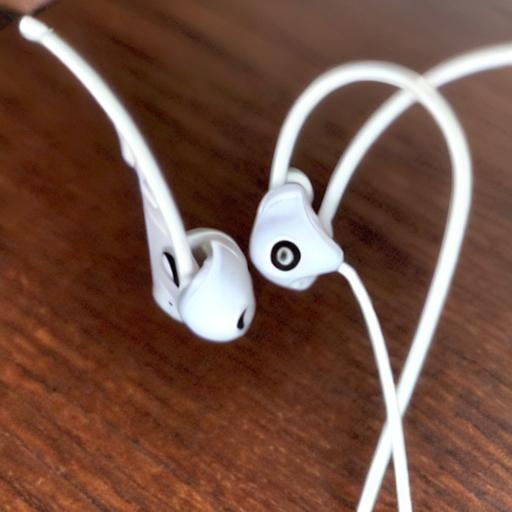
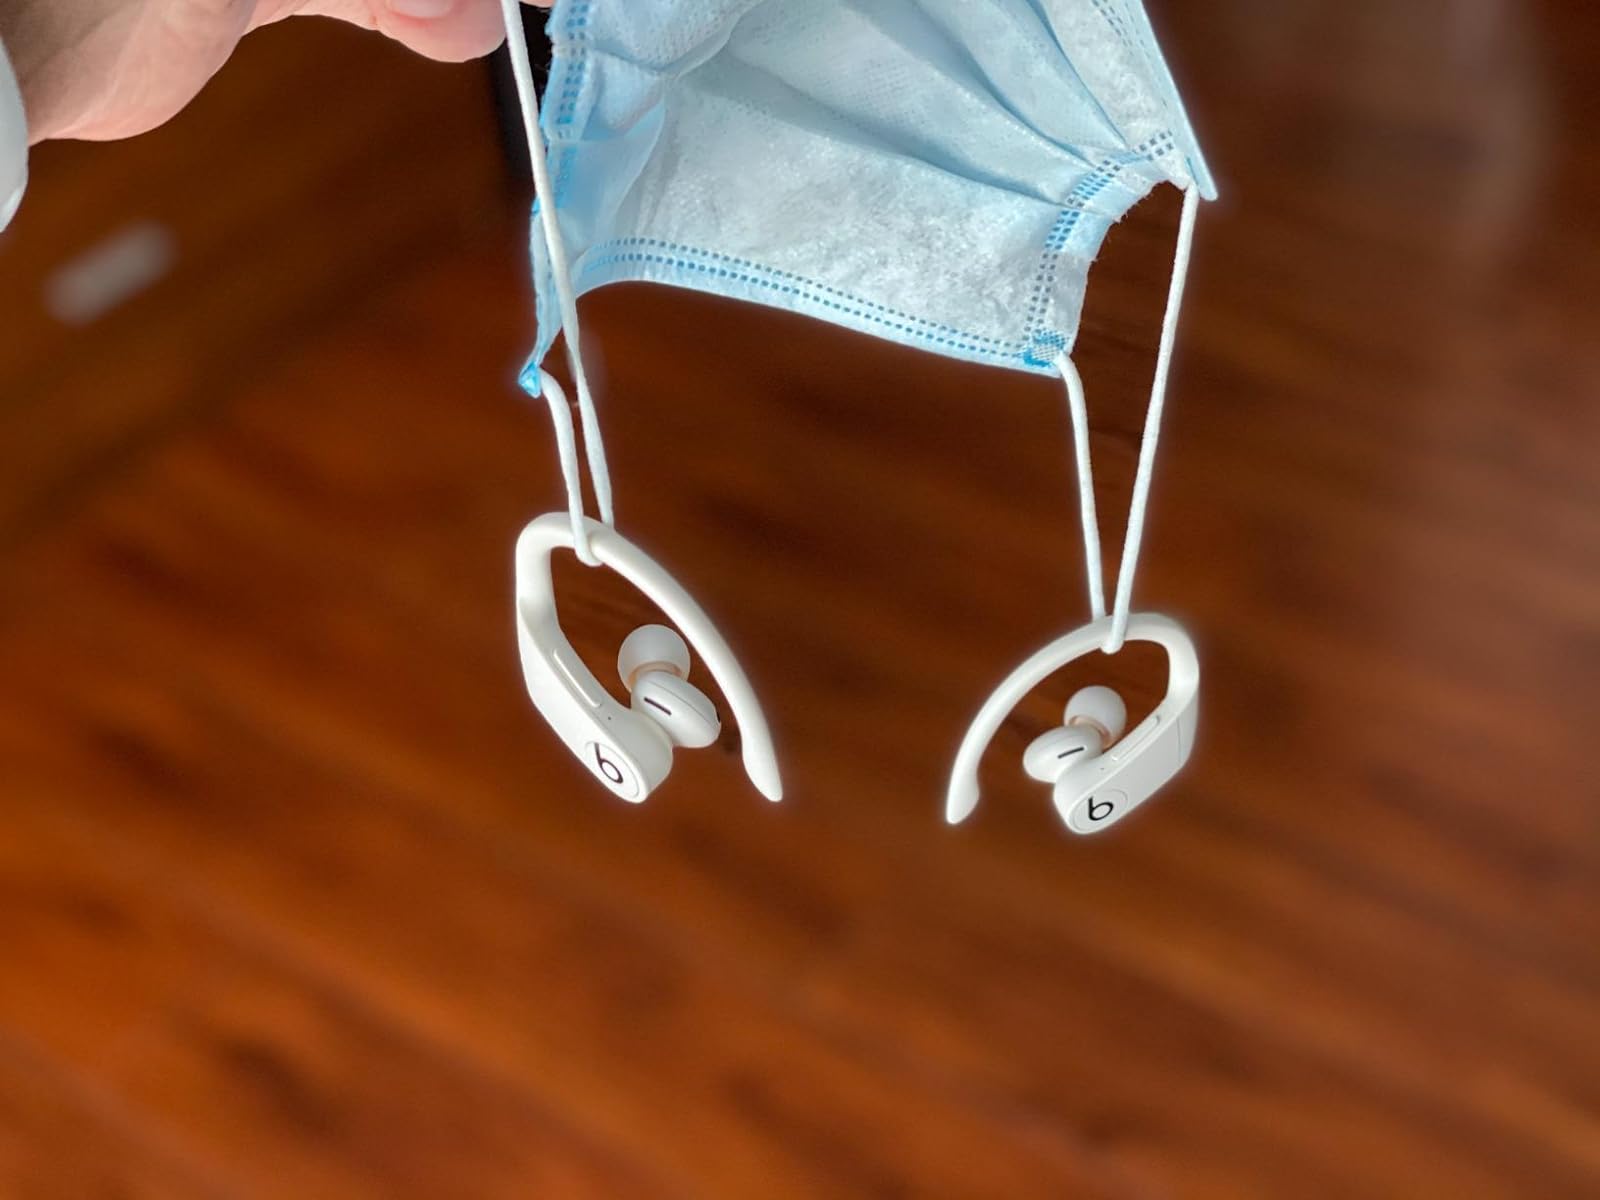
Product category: earbuds
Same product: no